Neptune in fiction

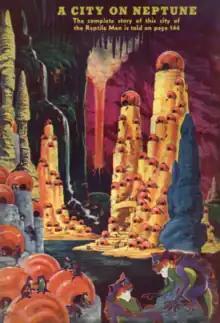
Refer to caption

Neptune has appeared in fiction since shortly after its 1846 discovery, albeit infrequently. It initially made appearances indirectly—e.g. through its inhabitants—rather than as a setting. The earliest stories set on Neptune itself portrayed it as a rocky planet rather than as having its actual gaseous composition; later works rectified this error. Extraterrestrial life on Neptune is uncommon in fiction, though the exceptions have ranged from humanoids to gaseous lifeforms. Neptune's largest moon Triton has also appeared in fiction, especially in the late 20th century onwards.